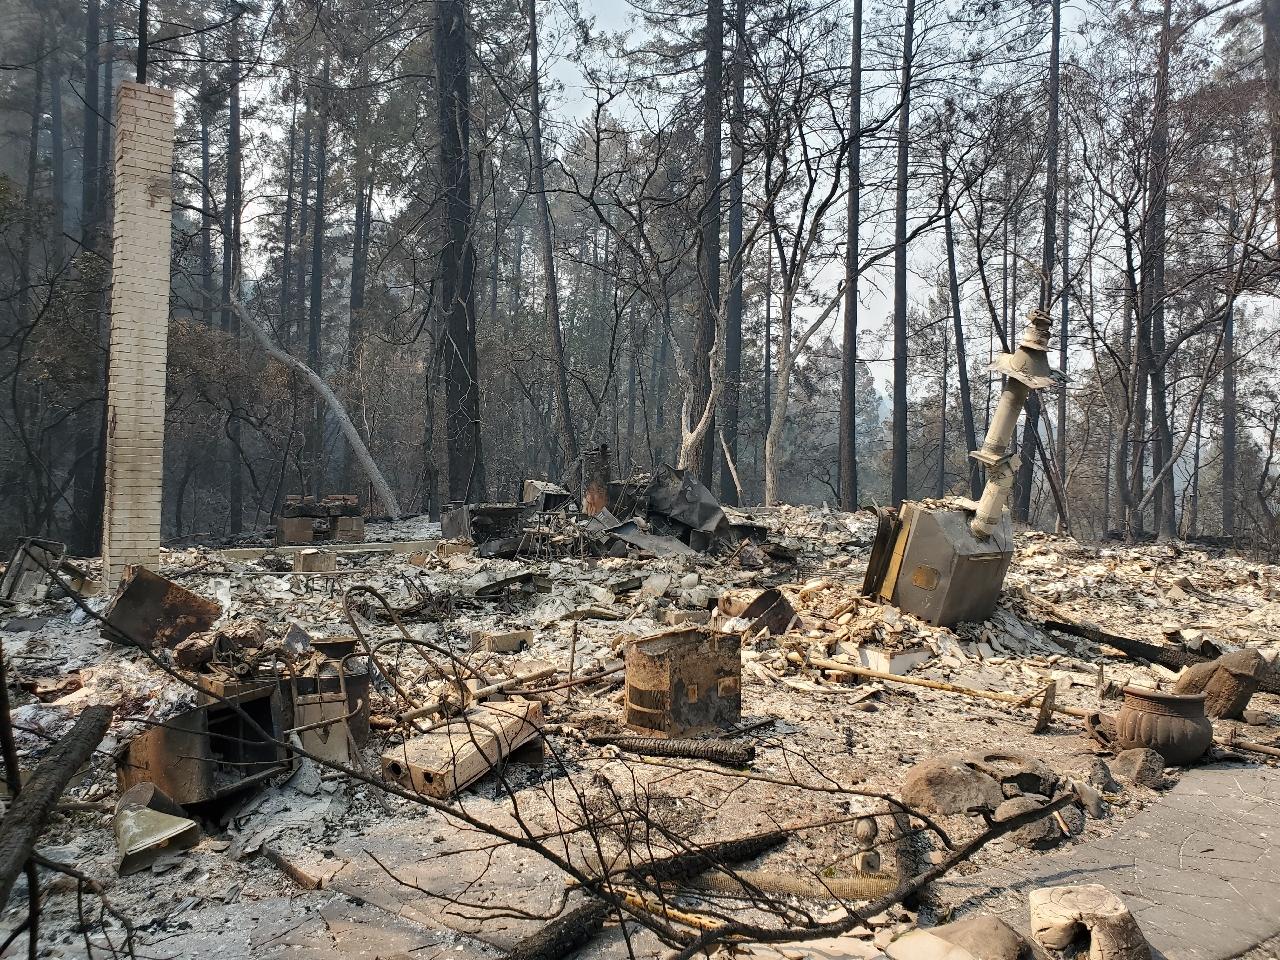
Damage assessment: destroyed